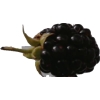
Label: blackberry